Glastonbury Festival 2023

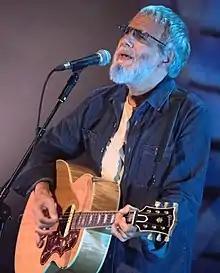
Yusuf / Cat Stevens performed in the iconic "Sunday Legends'" slot.

B. Foo Fighters' set featured an appearance from Dave Grohl's daughter Violet.